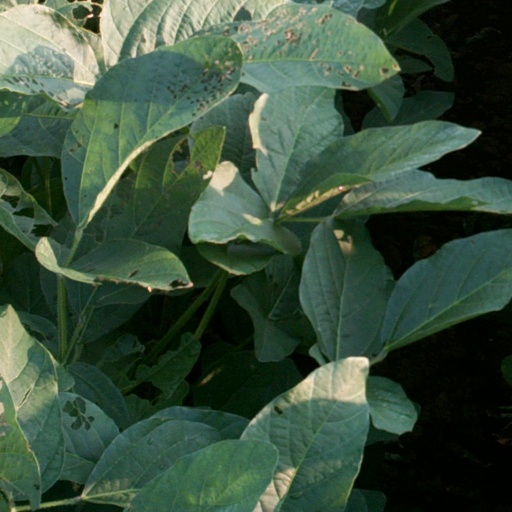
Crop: soybean